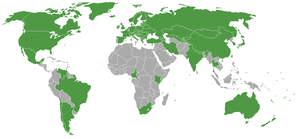
Les Jeux olympiques d'hiver de 2002, officiellement connus comme les XIXᵉˢ Jeux olympiques d'hiver, ont eu lieu à Salt Lake City aux États-Unis du 8 au 24 février 2002. Plusieurs fois candidate par le passé, Salt Lake City obtient les Jeux en s'imposant face à Östersund, Sion et Québec. Elle est la troisième ville américaine à accueillir les Jeux olympiques d'hiver après Lake Placid en 1932 et 1980 et Squaw Valley en 1960. L'organisation des Jeux est confiée au « Salt Lake Olympic Committee », présidé par Mitt Romney. L'ensemble des sites de compétition se situent dans l'Utah, répartis entre les villes de Salt Lake City, Provo, Ogden et les stations de sports d'hiver de la chaîne Wasatch.